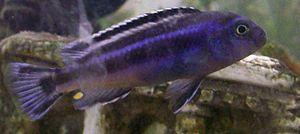
Pseudotropheus johannii est une espèce de poisson de la famille des cichlidae et de l'ordre des Perciformes. Cette espèce comme son genre Pseudotropheus est originaire et endémique du lac Malawi en Afrique. Plus précisément à "Masinje Rocks" et "Cape Ngombo". Cette espèce a longtemps été connu sous le nom de genre Melanochromis.